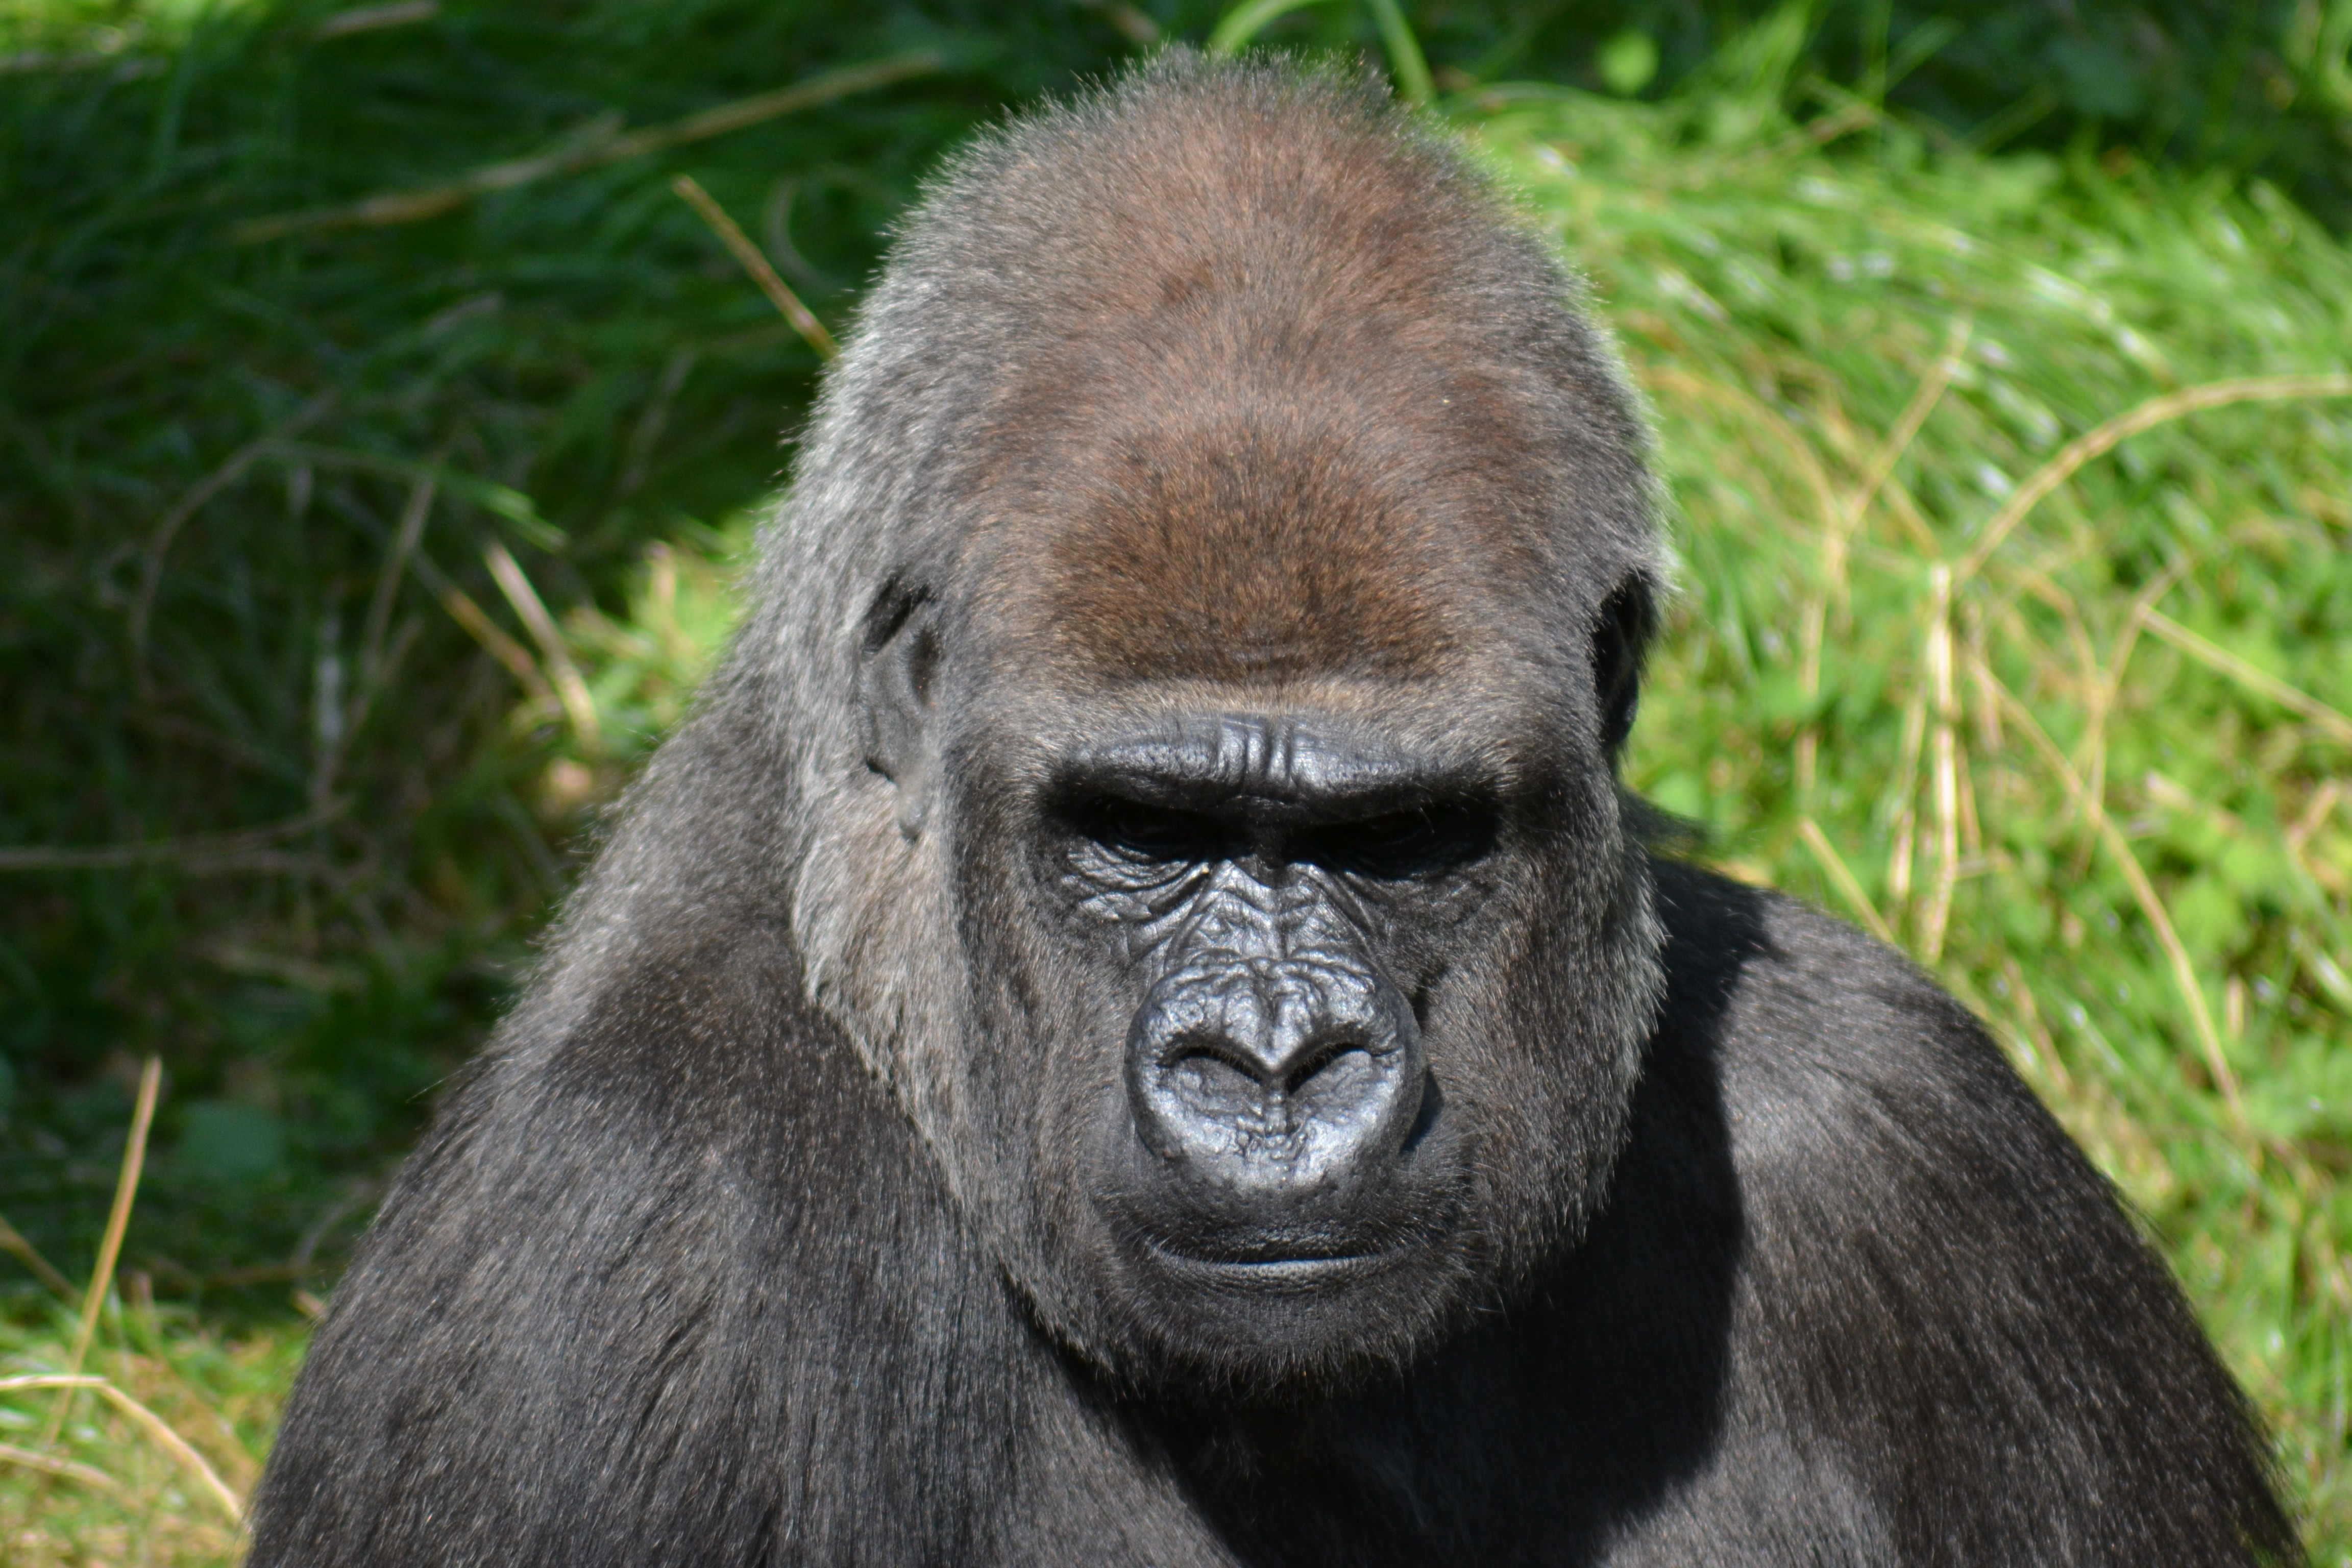
wildlife, zoo, mammal, fauna, primate, chimpanzee, close up, face, head, vertebrate, mountain gorilla, western gorilla, great ape, common chimpanzee, silverback gorilla, male gorilla